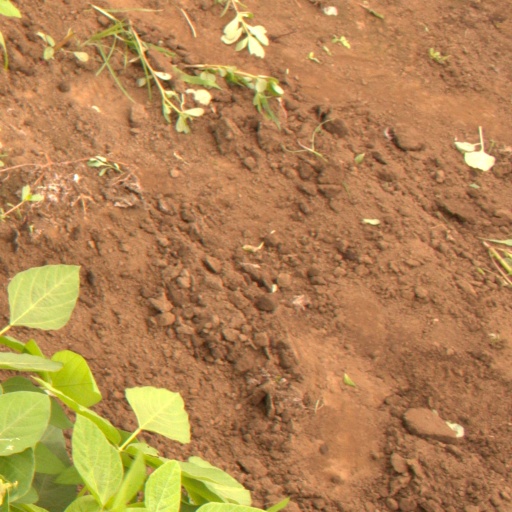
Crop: soybean